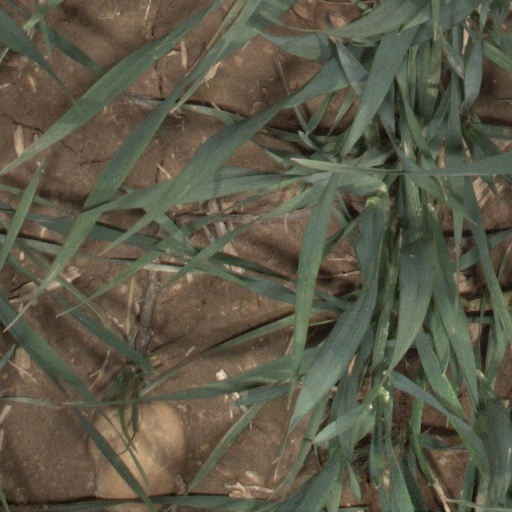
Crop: wheat